Octogeddon

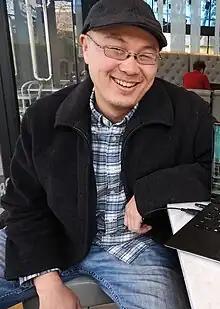
George Fan began working on "Octogeddon" days after being laid off from PopCap Games.

Before developing "Octogeddon", George Fan designed "Insaniquarium" and "Plants vs. Zombies" for PopCap Games. PopCap Games was bought by Electronic Arts in July 2011. On August 21, 2012, fifty employees, including Fan, were laid off from PopCap as part of refocusing on freemium games for social media and mobile devices.